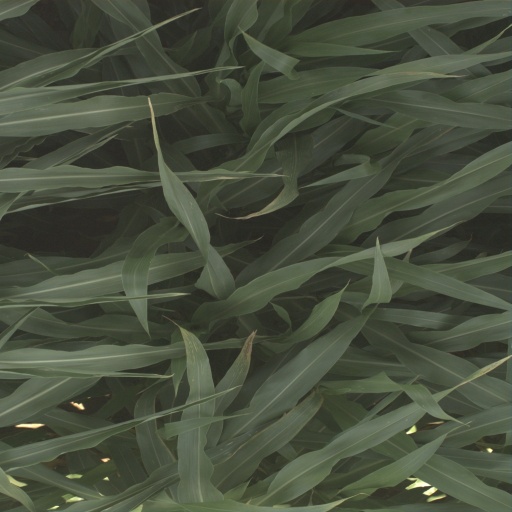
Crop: sorghum